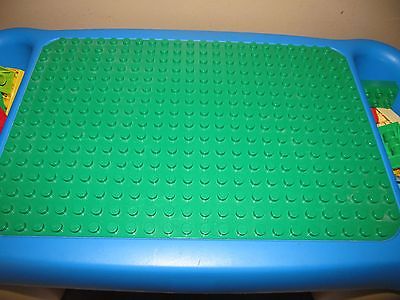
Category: table